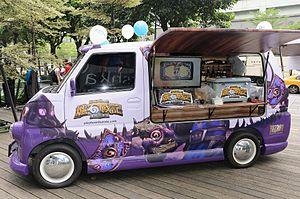
Cette liste des aventures et extensions de Hearthstone recense les suppléments ajoutés au jeu vidéo de cartes à collectionner Hearthstone, créé par Blizzard Entertainment et sorti en 2014.